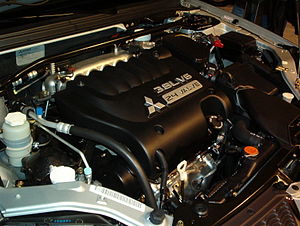
Mitsubishi 6G7-motor
En Mitsubishi 6G75-motor monteret i en Mitsubishi Galant fra 2005.
Mitsubishi 6G7-motoren eller Cyclone V6-motoren er en serie af V6-benzinmotorer fra Mitsubishi. Den blev produceret i fem forskellige størrelser, med både enkelte og dobbelte overliggende knastaksler. Nogle udgaver findes også med variabel ventilstyring, og 2.5- og 3.0-liter-udgaver findes også med direkte benzinindsprøjtning.